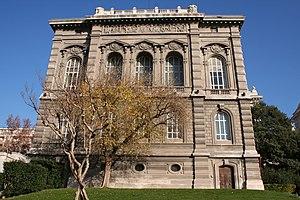
Palais Longchamp, Marseille (France).